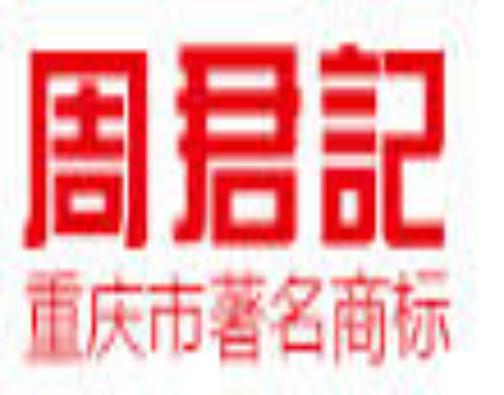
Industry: Food